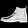
Label: Ankle boot